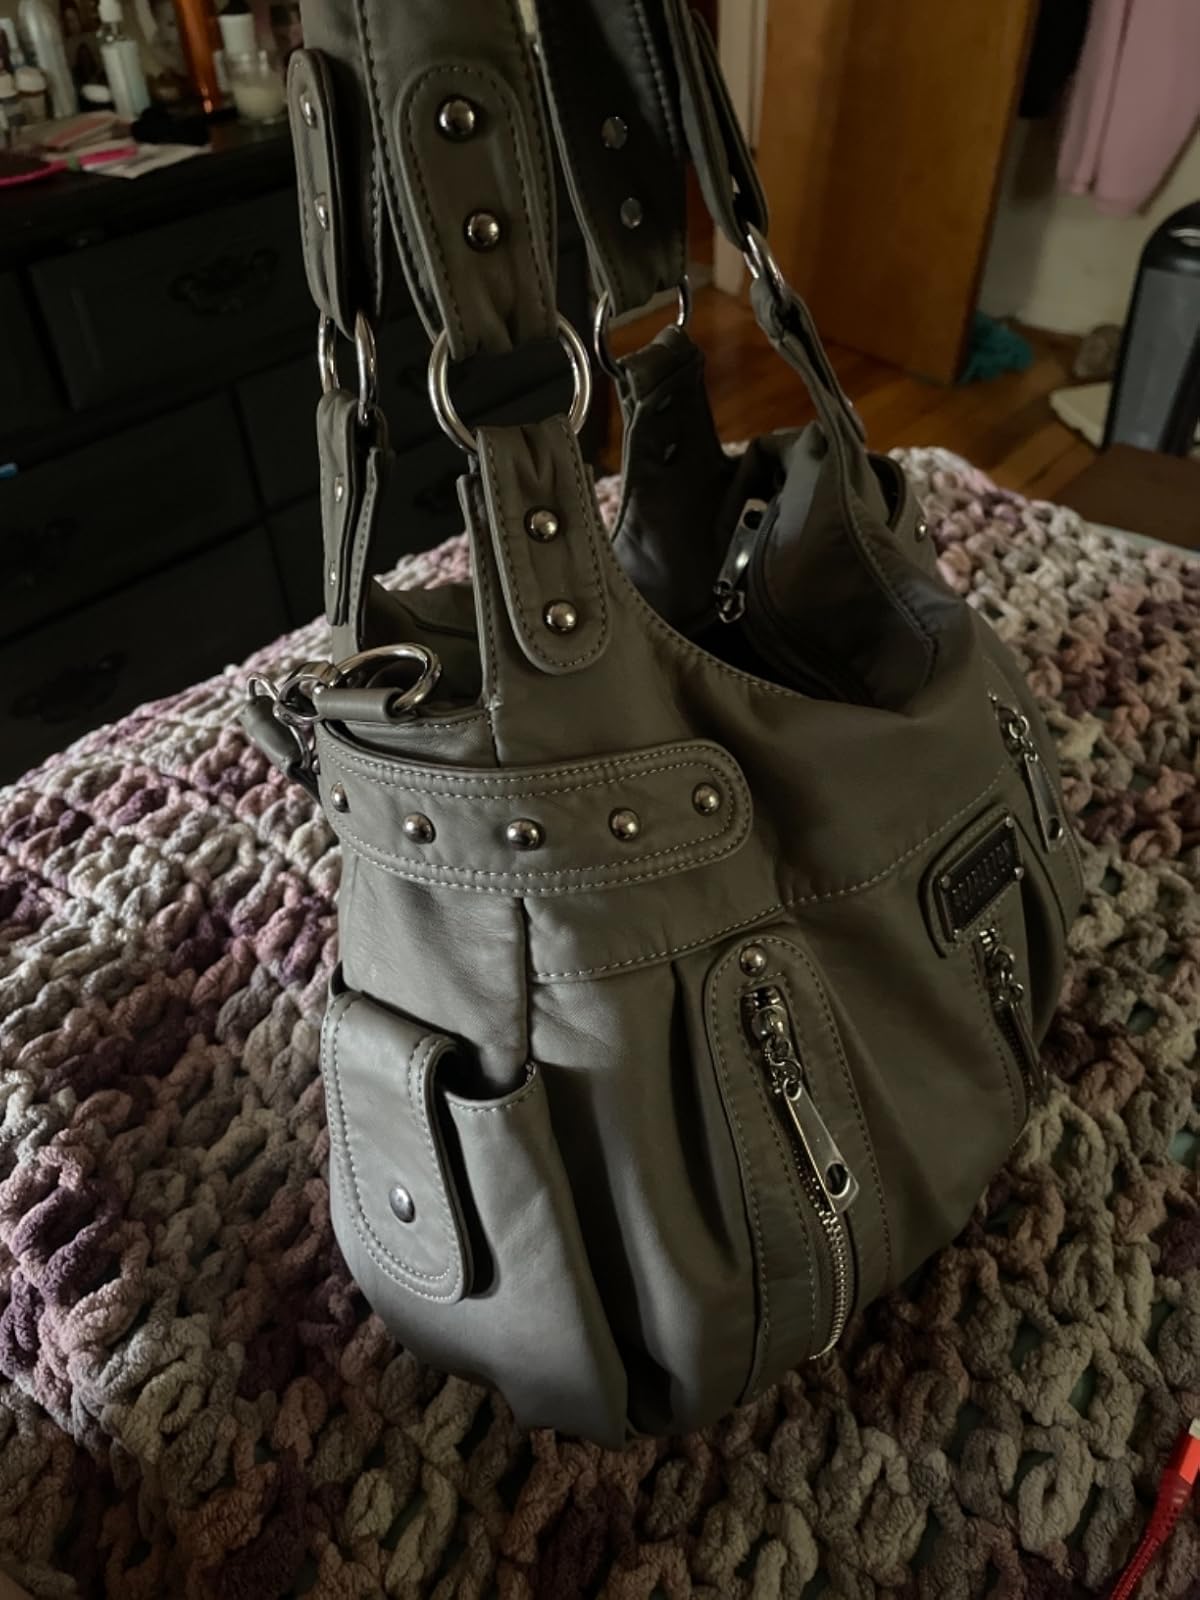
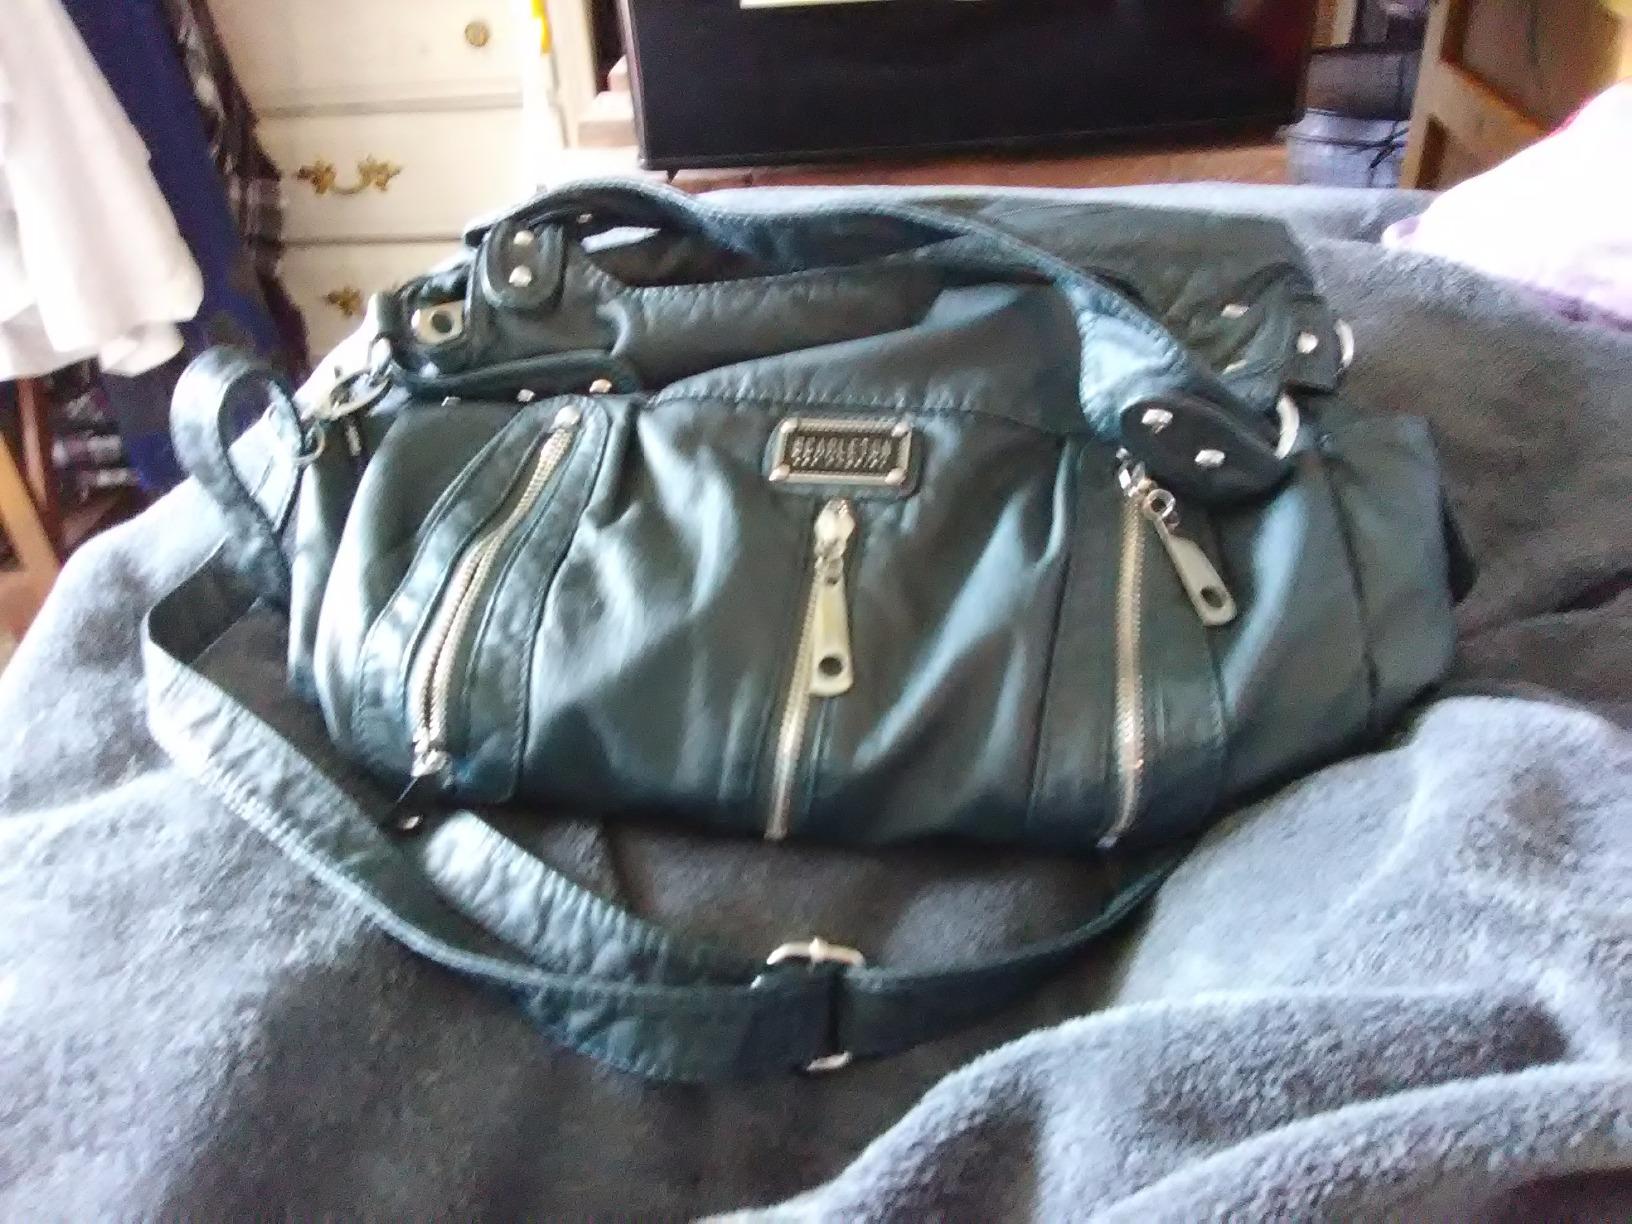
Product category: accessories_handbag
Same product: no